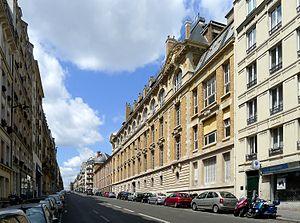
Rue Claude-Bernard - Paris V
L'Institut national agronomique Paris-Grignon est une ancienne école d'ingénieurs française relevant de la tutelle du ministère de l'Agriculture. Elle n'existe plus en tant que telle depuis le 1ᵉʳ janvier 2007 et constitue avec l'École nationale supérieure des industries agricoles et alimentaires et l'École nationale du génie rural, des eaux et des forêts un nouvel établissement, l'Institut des sciences et industries du vivant et de l'environnement. Elle forme des ingénieurs agronomes et propose également des formations continues. AgroParisTech est membre de ParisTech.